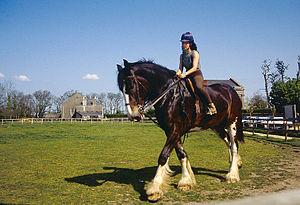
Un mors Liverpool, ou de façon désuète mors ballon, est un type de mors pour permettre le contrôle des chevaux, d'origine anglaise. Comme tous les mors de bride, il se compose d'une pièce métallique, à laquelle peut être attachée une gourmette. Le Liverpool se caractérise par son canon non-articulé et son anneau de mors circulaire, prolongé par deux branches métalliques latérales droites et plates, offrant trois emplacements pour attacher les guides ou les rênes. Cela permet de varier la sévérité de l'action pivotante du mors, plus sévère si la fixation des guides ou des rênes est effectuée bas dans ces emplacements.